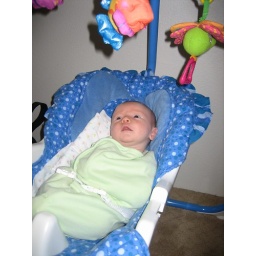
cool - check out the flying fish above my head!